Fabrizio De André

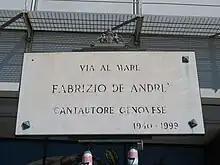
Via Fabrizio De André (Genoa)

Also in 1996, De André co-wrote his only novel "Un destino ridicolo" with writer Alessandro Gennari; in 2008, this novel inspired the film "Amore che vieni, amore che vai". In 1997, he recorded a new version of "Marinella", this time as a duo with Mina, which is included in the compilation "Mi innamoravo di tutto". During the period 1997–1998, De André went on the longest tour of his career, playing in arenas, open spaces, and theaters. Some of the summer dates were opened by poet and songwriter Oliviero Malaspina, with whom he was planning a collaboration for his next studio album. This long tour had to be interrupted because of the first signs of health problems. He was subsequently diagnosed with lung cancer.